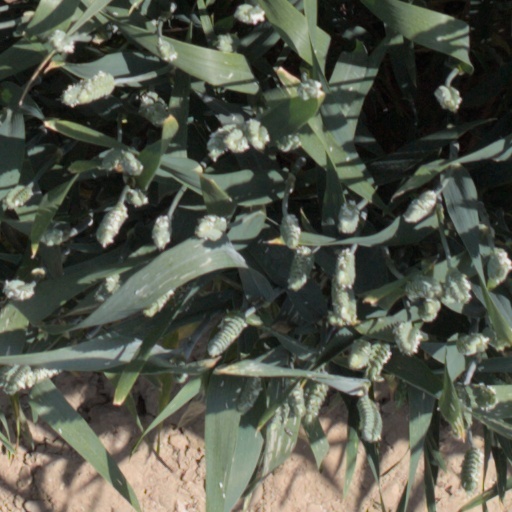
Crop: wheat